Toofaan

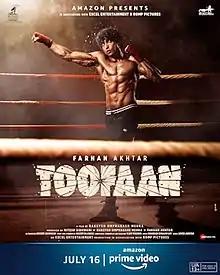
Official release poster

Toofaan is a 2021 Indian Hindi-language sports drama film directed by Rakeysh Omprakash Mehra. The core plot of the film is based on Dev starrer Bengali film "Chaamp" (2018), which itself is based on Moti Nandi's stories— "Shiba" and "Shibar Phire Asha". It stars Farhan Akhtar, Paresh Rawal, Mrunal Thakur and Hussain Dalal. In the film, Aziz Ali is an orphaned extortionist in Dongri who beats up shopkeepers for money. He later picks up boxing and trains in the sport, earning the titular moniker on his road to fame until his downfall and subsequent redemption.